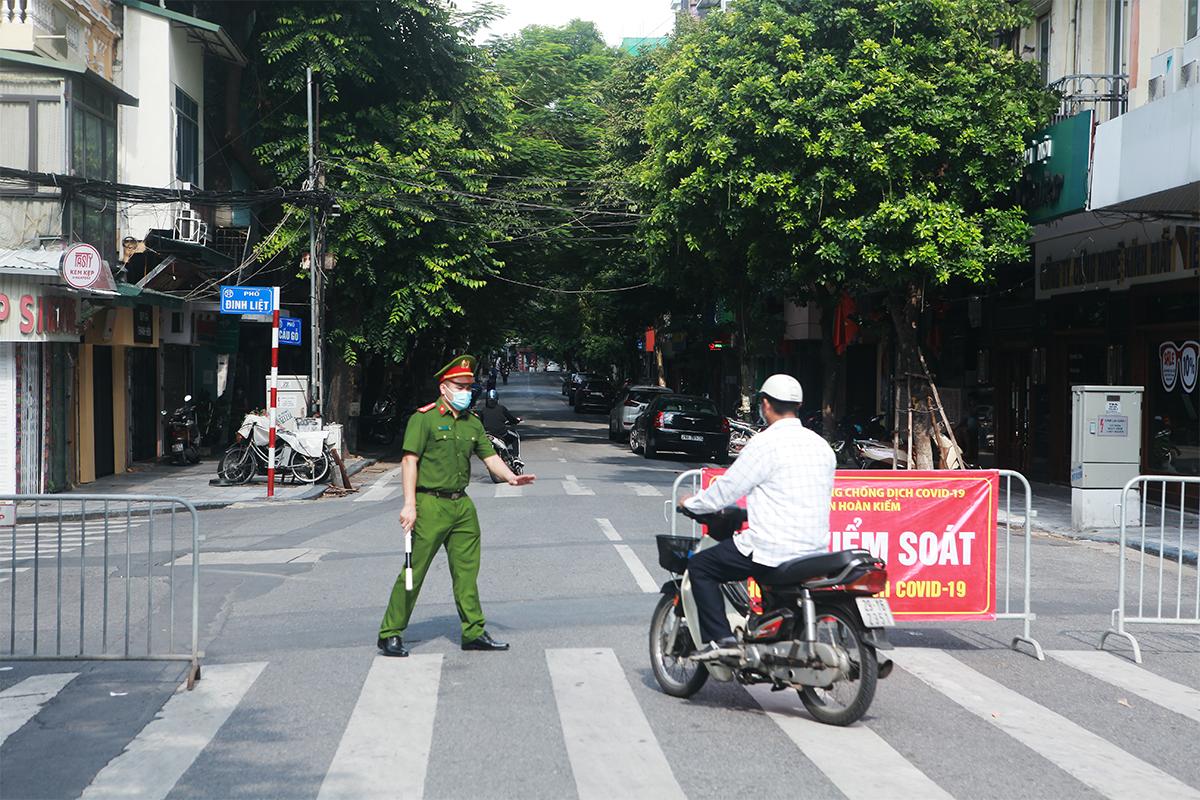
có một chiến sĩ công an xuất hiện ở gần một chiếc xe máy